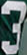
Number: 3